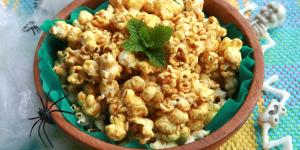
palomitas al curry